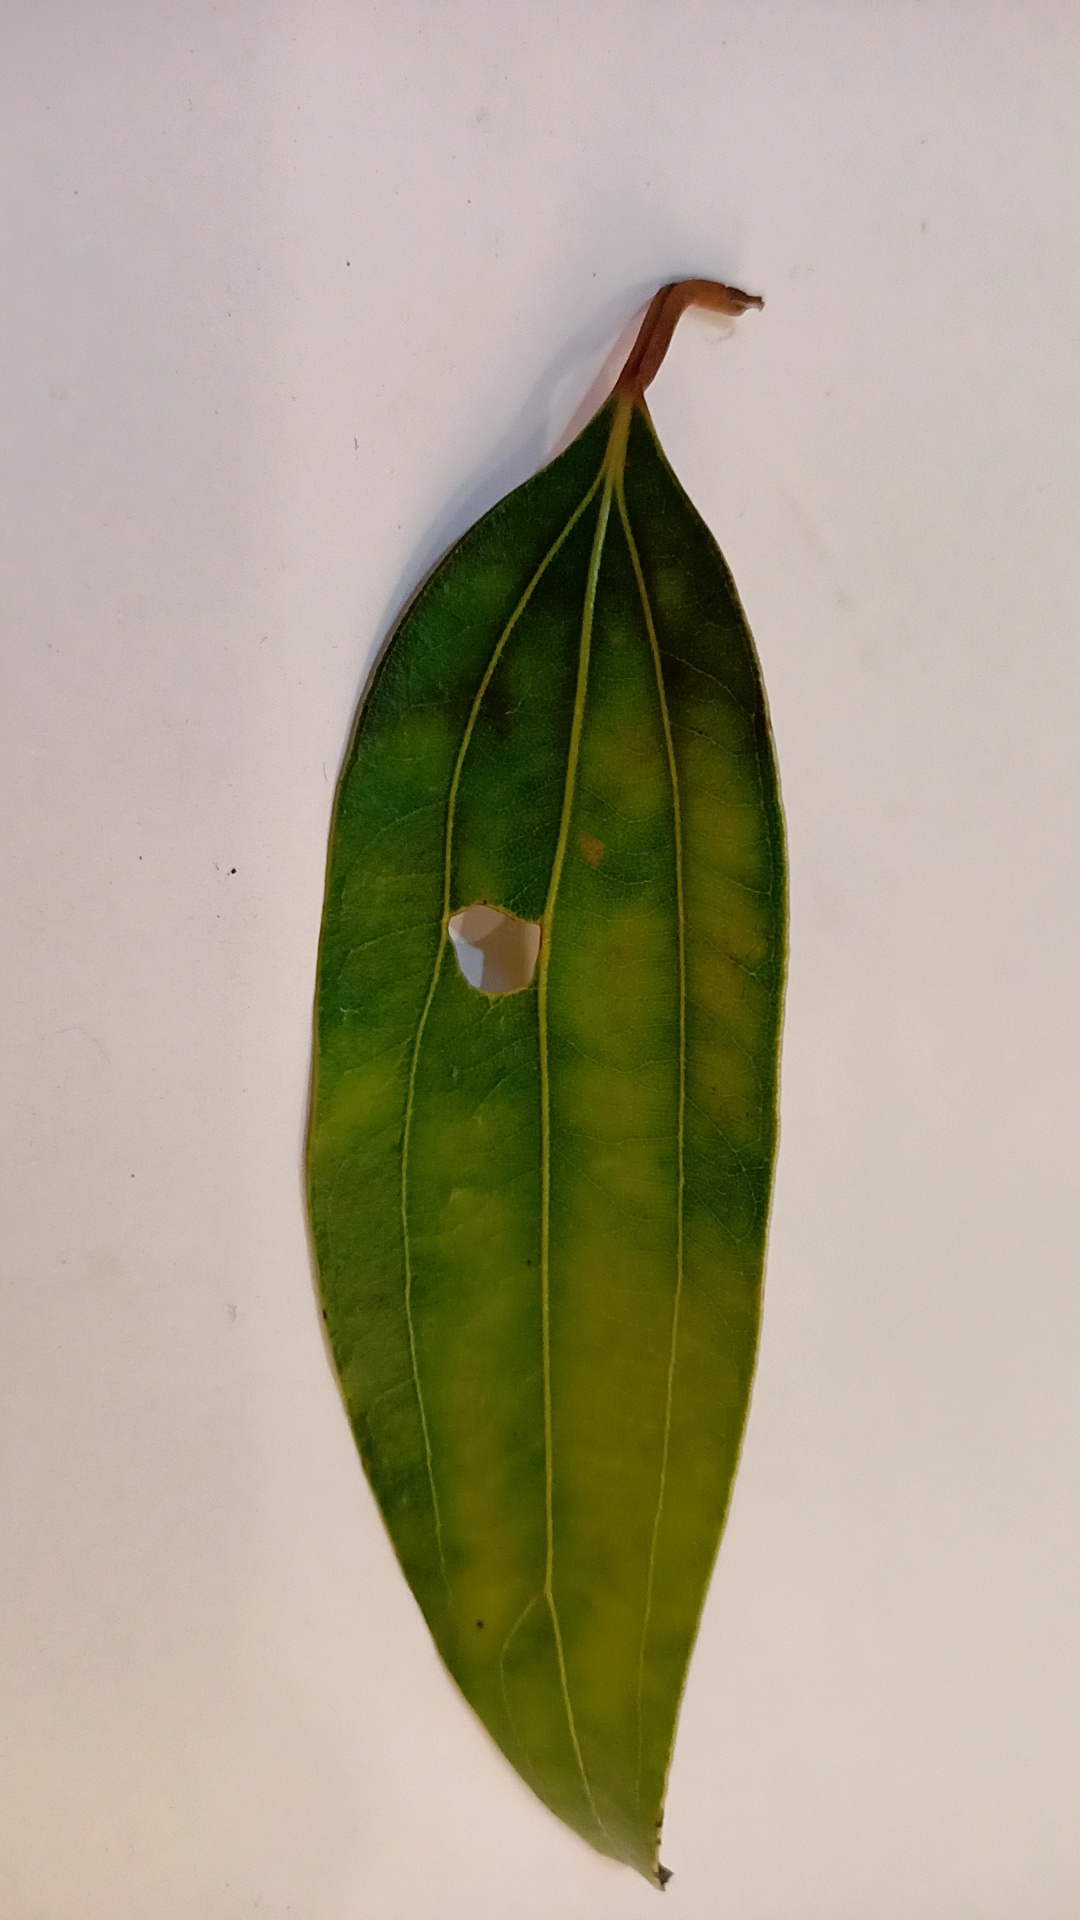
Label: Disease